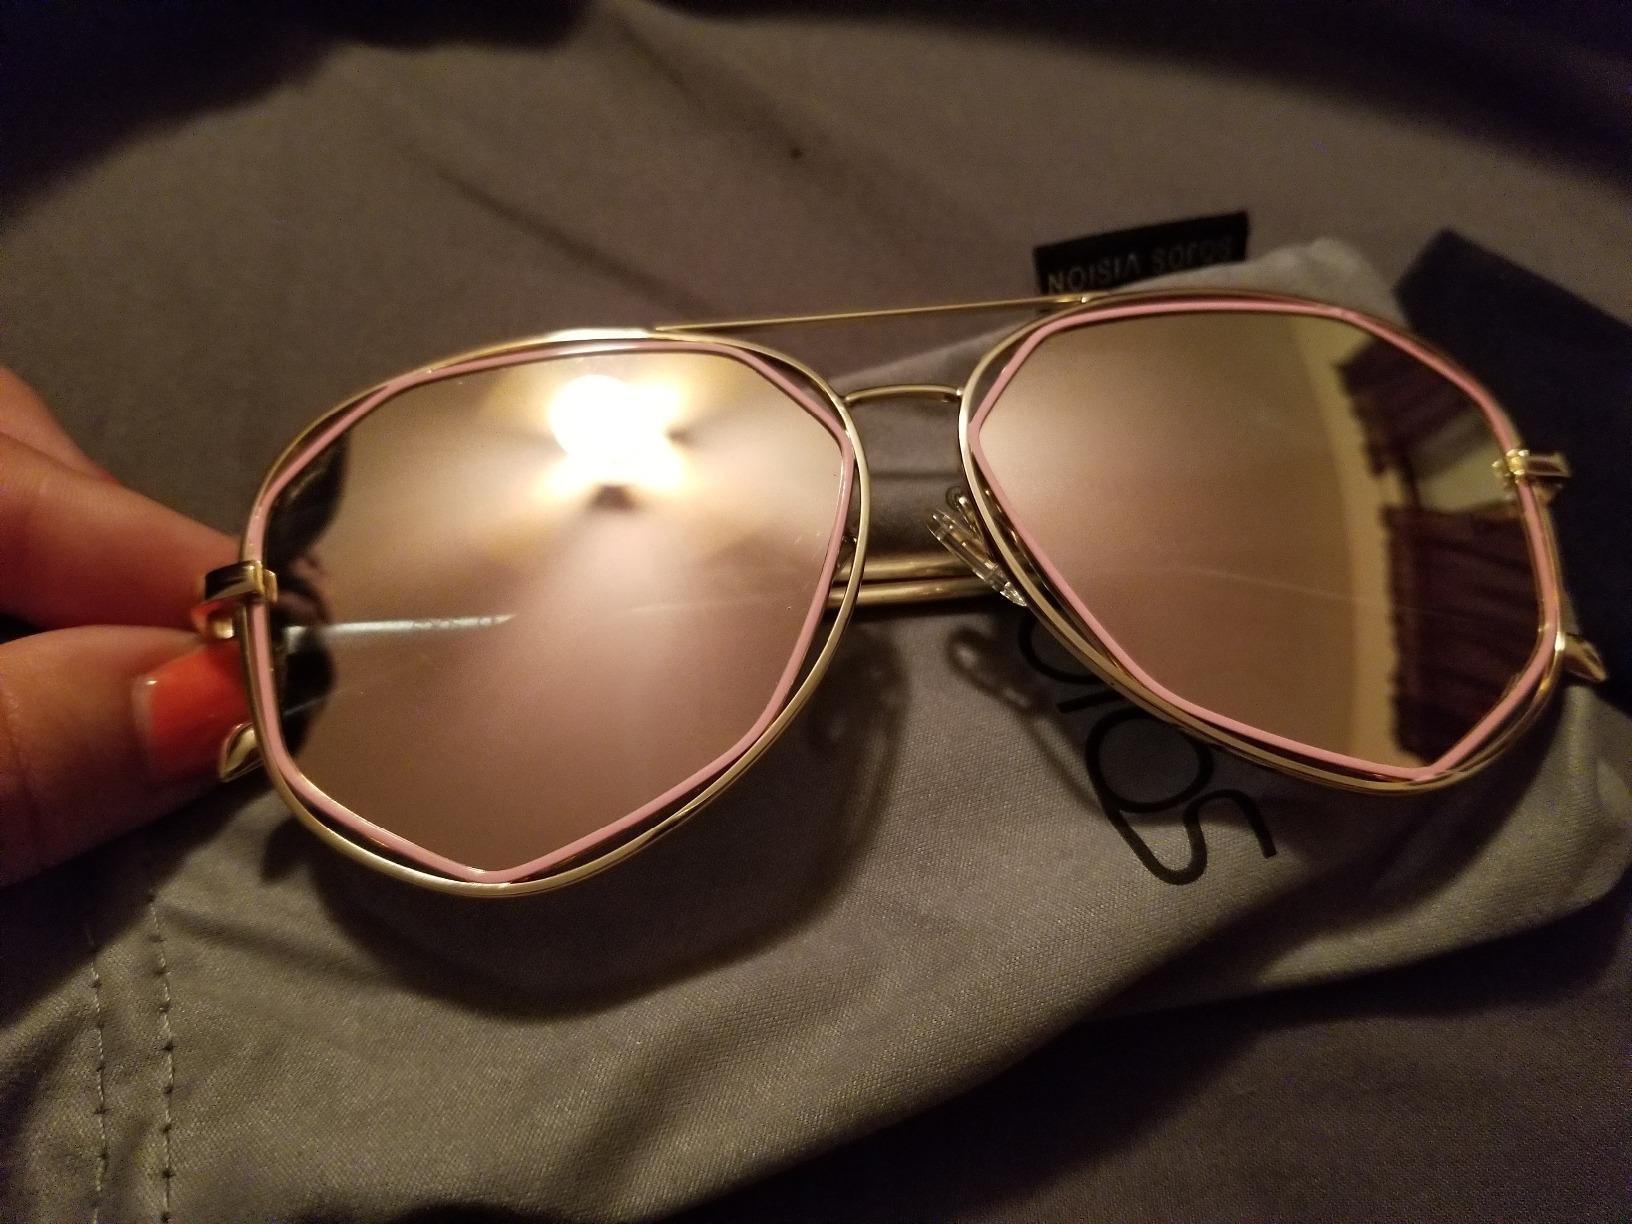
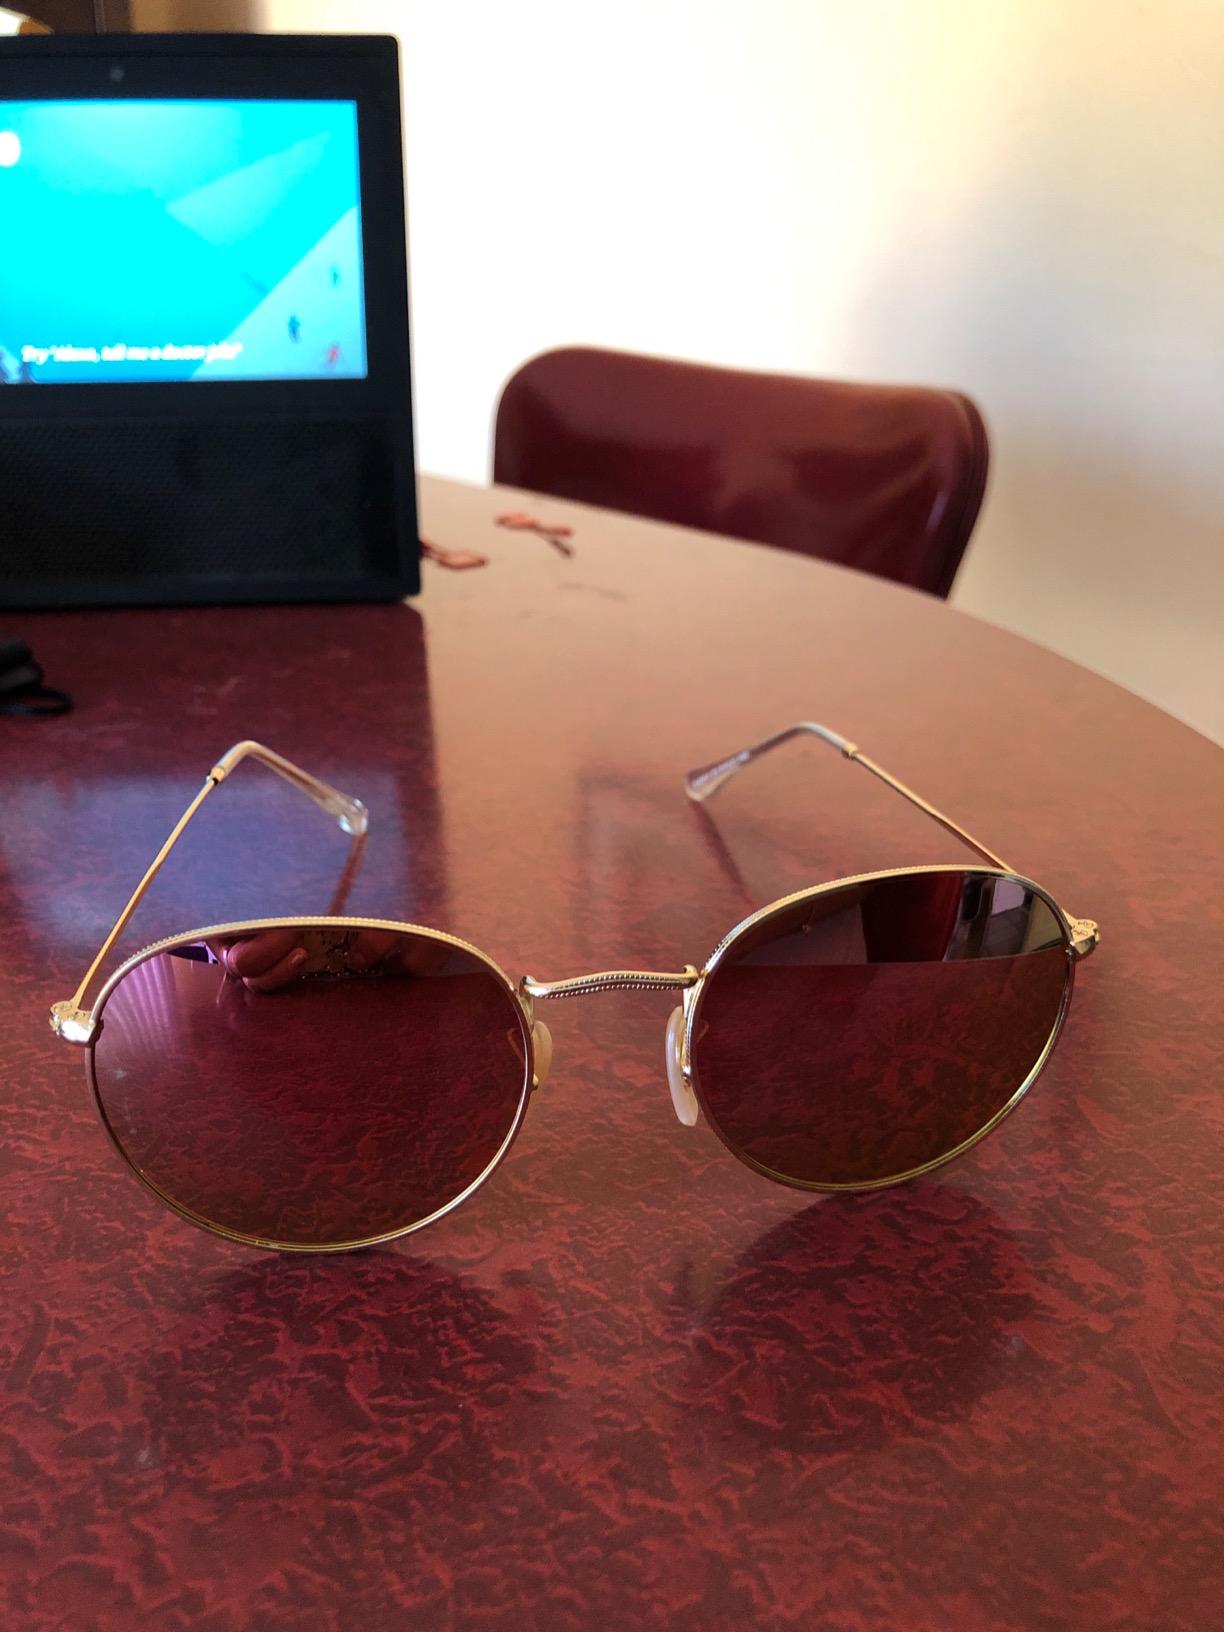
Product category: accessories_sunglasses
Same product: no